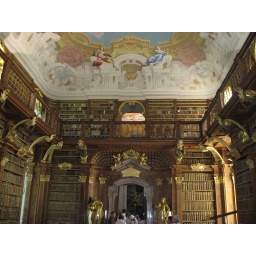
There are thousands of old books in the library at Stift Melk.